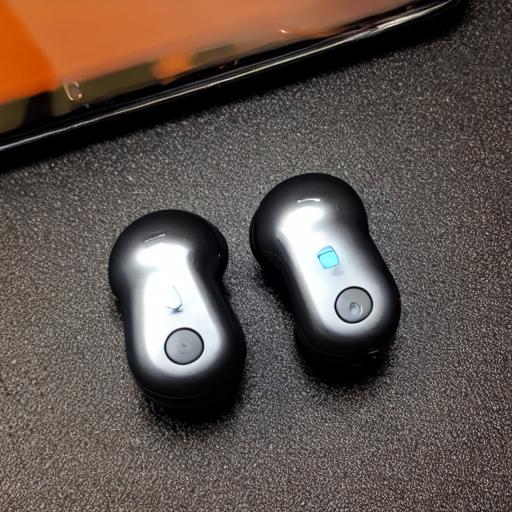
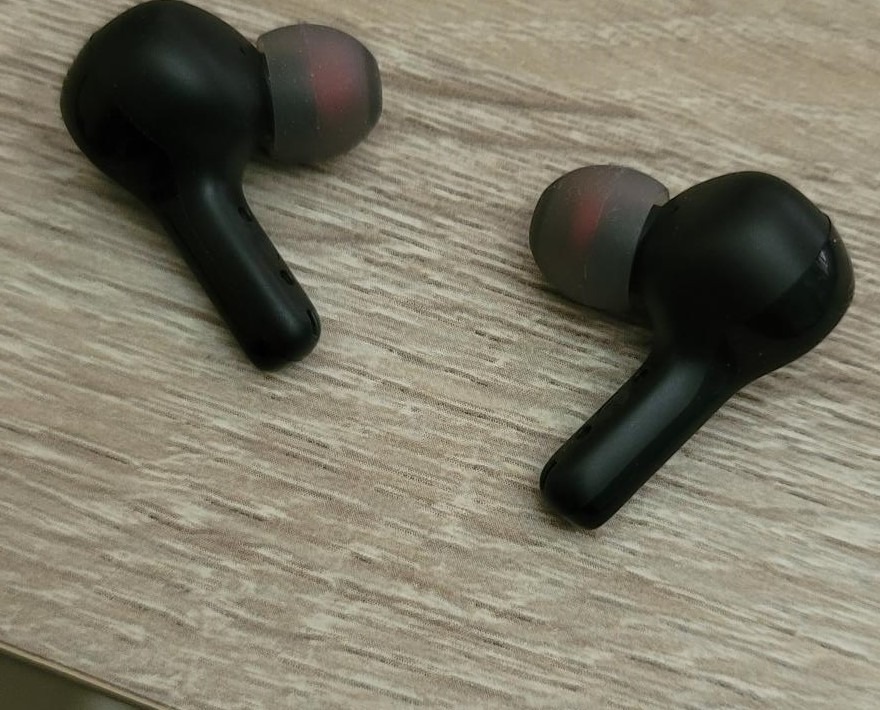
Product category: earbuds
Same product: no